Athulya Ravi

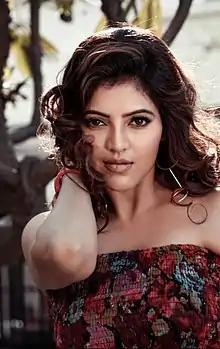
Athulya in 2023

Athulya Ravi (born 21 December 1994) is an Indian actress who has predominantly works in Tamil & Telugu films. She made her debut with the film "Kadhal Kan Kattudhe" in 2017 and went on to appear in films including "Yemaali" (2018) and "Naadodigal 2" (2019).